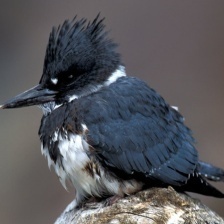
Species: BELTED KINGFISHER
Scientific name: MEGACERYLE ALCYON